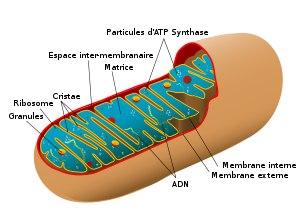
La navette malate-aspartate est un mécanisme de transport de molécules chez les eucaryotes à travers la membrane mitochondriale interne afin de transférer le NADH+H⁺ issu de la glycolyse produit dans le cytosol vers la matrice mitochondriale en régénérant du NAD⁺ dans le cytosol.
Une mitochondrie est un organite, possédant toutes les caractéristiques d'un organisme procaryote, entourée d'une double membrane, composée chacune d'une double couche phospholipidique, et retrouvée chez la plupart des cellules eucaryotes. Leur diamètre varie généralement entre 0,75 et 3 µm tandis que leur forme générale et leur structure est extrêmement variable. On en retrouve jusqu'à 2 000 par cellule, et elles sont localisées préférentiellement au niveau des zones cellulaires consommatrices d'ATP. Elles permettent la production d'ATP, de divers cofacteurs métaboliques et sont impliquées dans différents processus tels que la communication, la différenciation, l'apoptose et la régulation du cycle cellulaire. Les mitochondries sont aussi liées à certaines maladies humaines telles que des retards mentaux, des problèmes cardiaques et jouent un rôle important dans le processus de vieillissement.
La navette du glycérol-3-phosphate est un mécanisme d'échange de molécules chez les eucaryotes — animaux, mycètes et plantes — qui permet de recycler en NAD⁺ le NADH+H⁺ issu de la glycolyse produit dans le cytosol en transférant ses électrons à haut potentiel de transfert aux mitochondries à travers la membrane mitochondriale interne pour rejoindre la respiration cellulaire à travers une ubiquinone :
La cellule — du latin cellula « cellule de moine » — est l'unité biologique structurelle et fonctionnelle fondamentale de tous les êtres vivants connus. C'est la plus petite unité vivante capable de se reproduire de façon autonome. La science qui étudie les cellules est appelée biologie cellulaire.
Dans une mitochondrie, on appelle matrice mitochondriale le milieu, délimité par la membrane mitochondriale interne, qui contient les ribosomes, le matériel génétique et les enzymes solubles impliquées dans la production d'acétyl-CoA — β-oxydation, complexe pyruvate déshydrogénase — et l'oxydation de ce métabolite — cycle de Krebs.